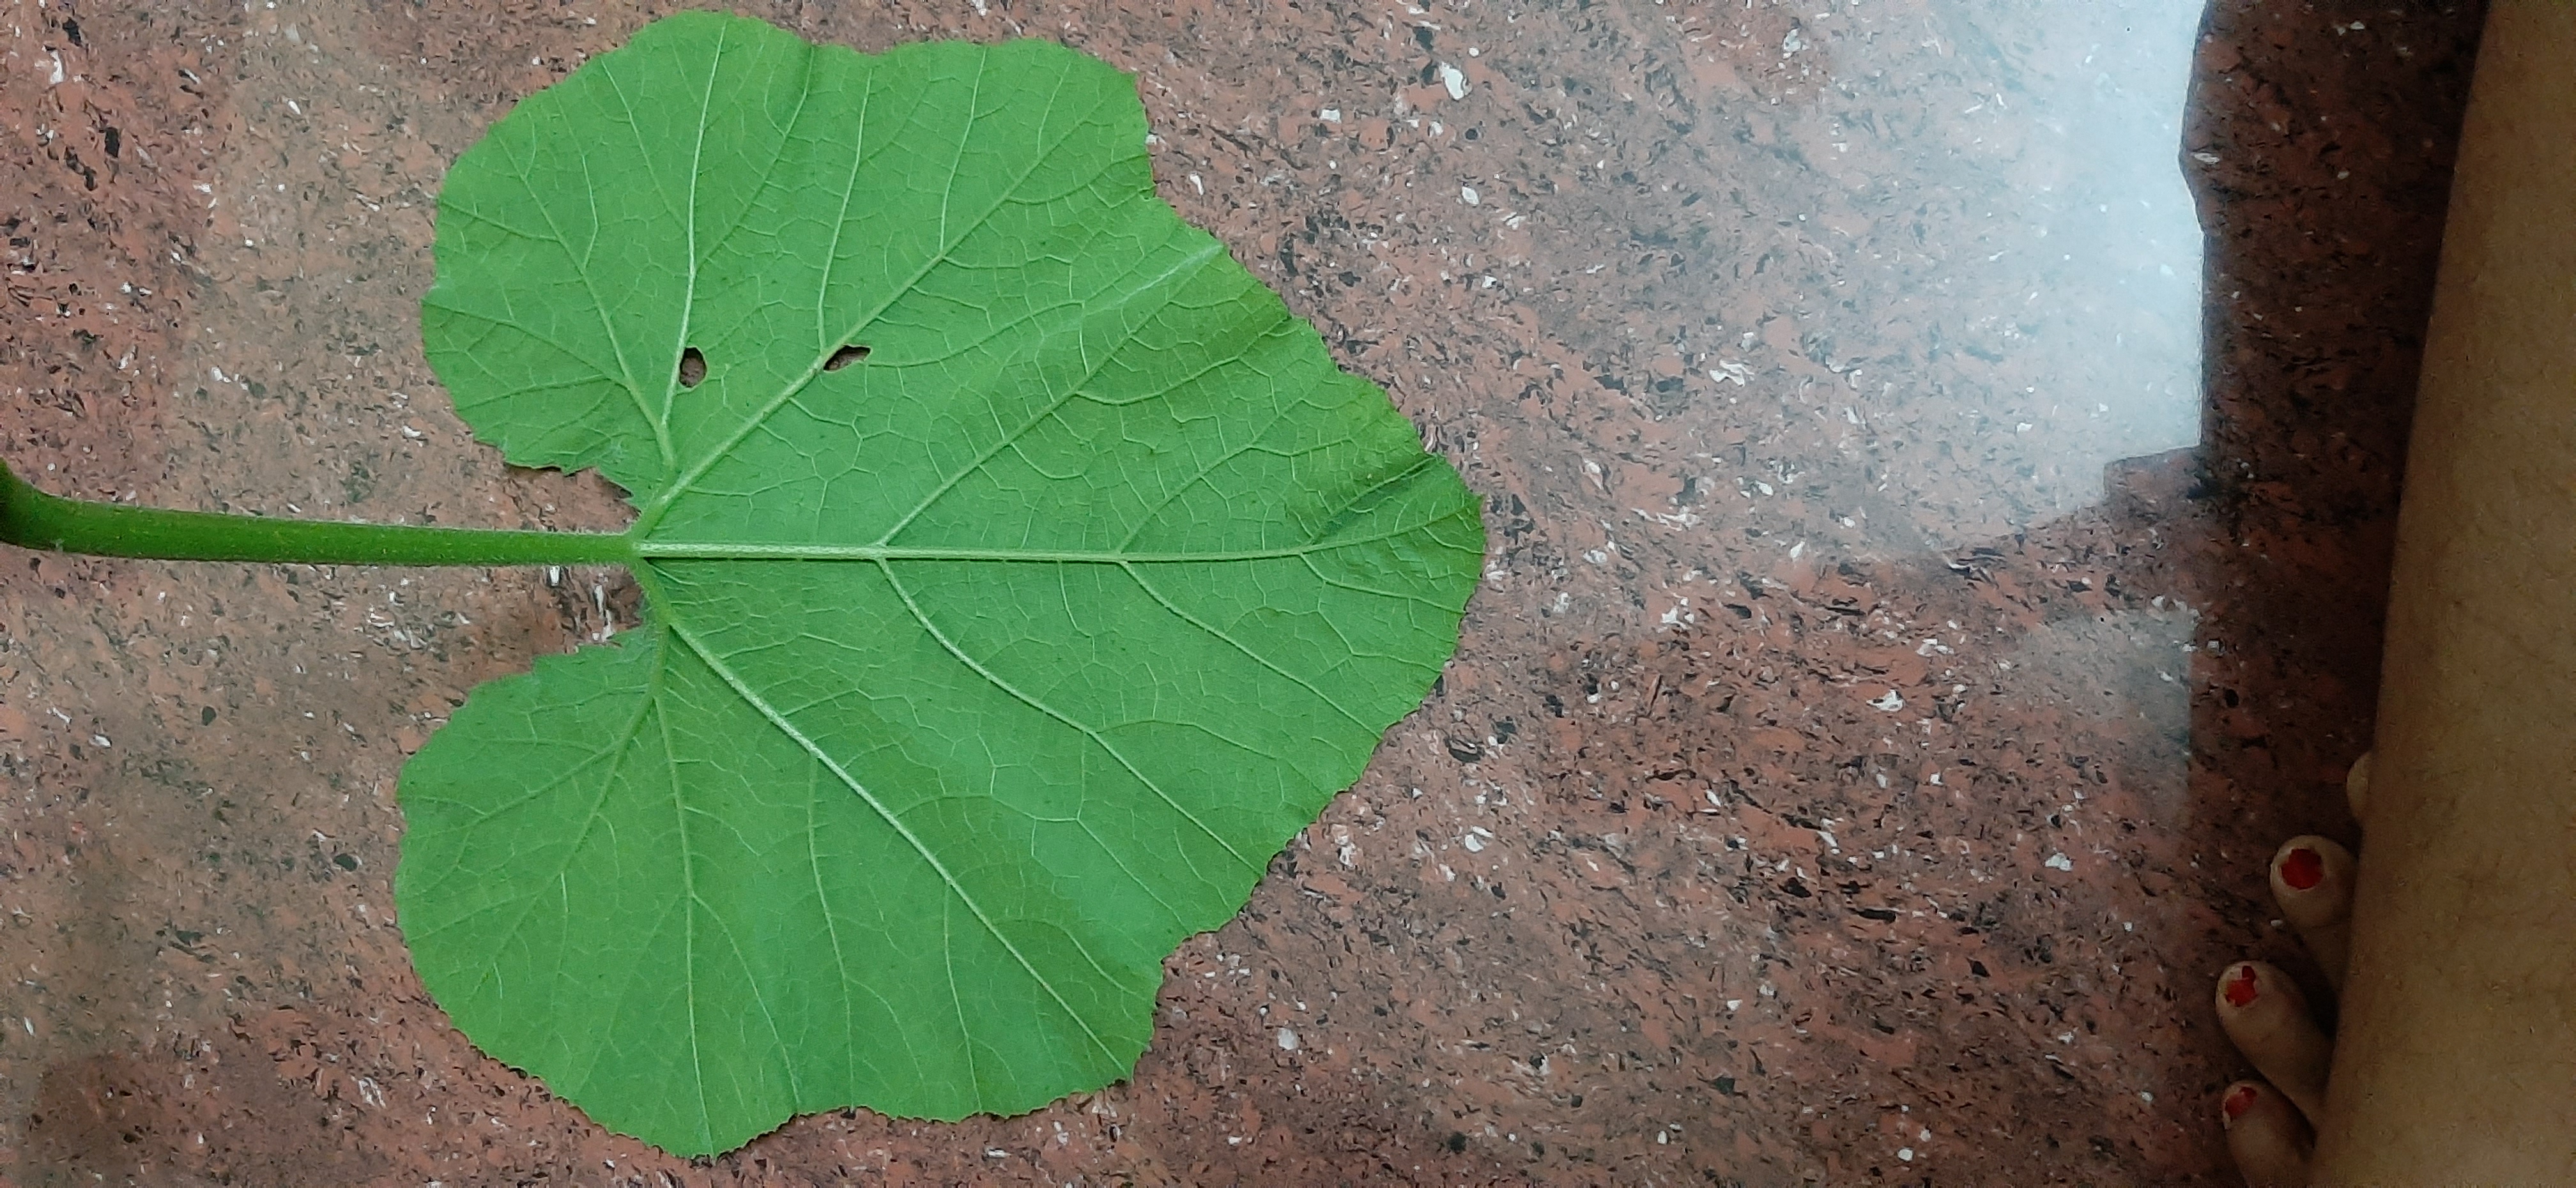
Plant: Pumpkin